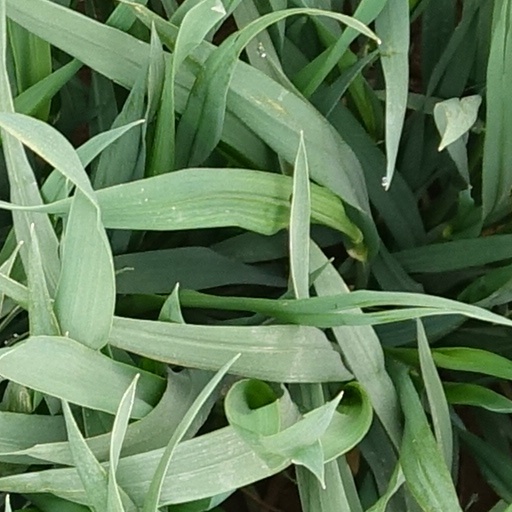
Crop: wheat